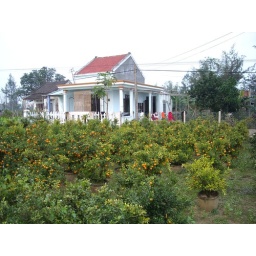
country house and orange trees near Hoi An